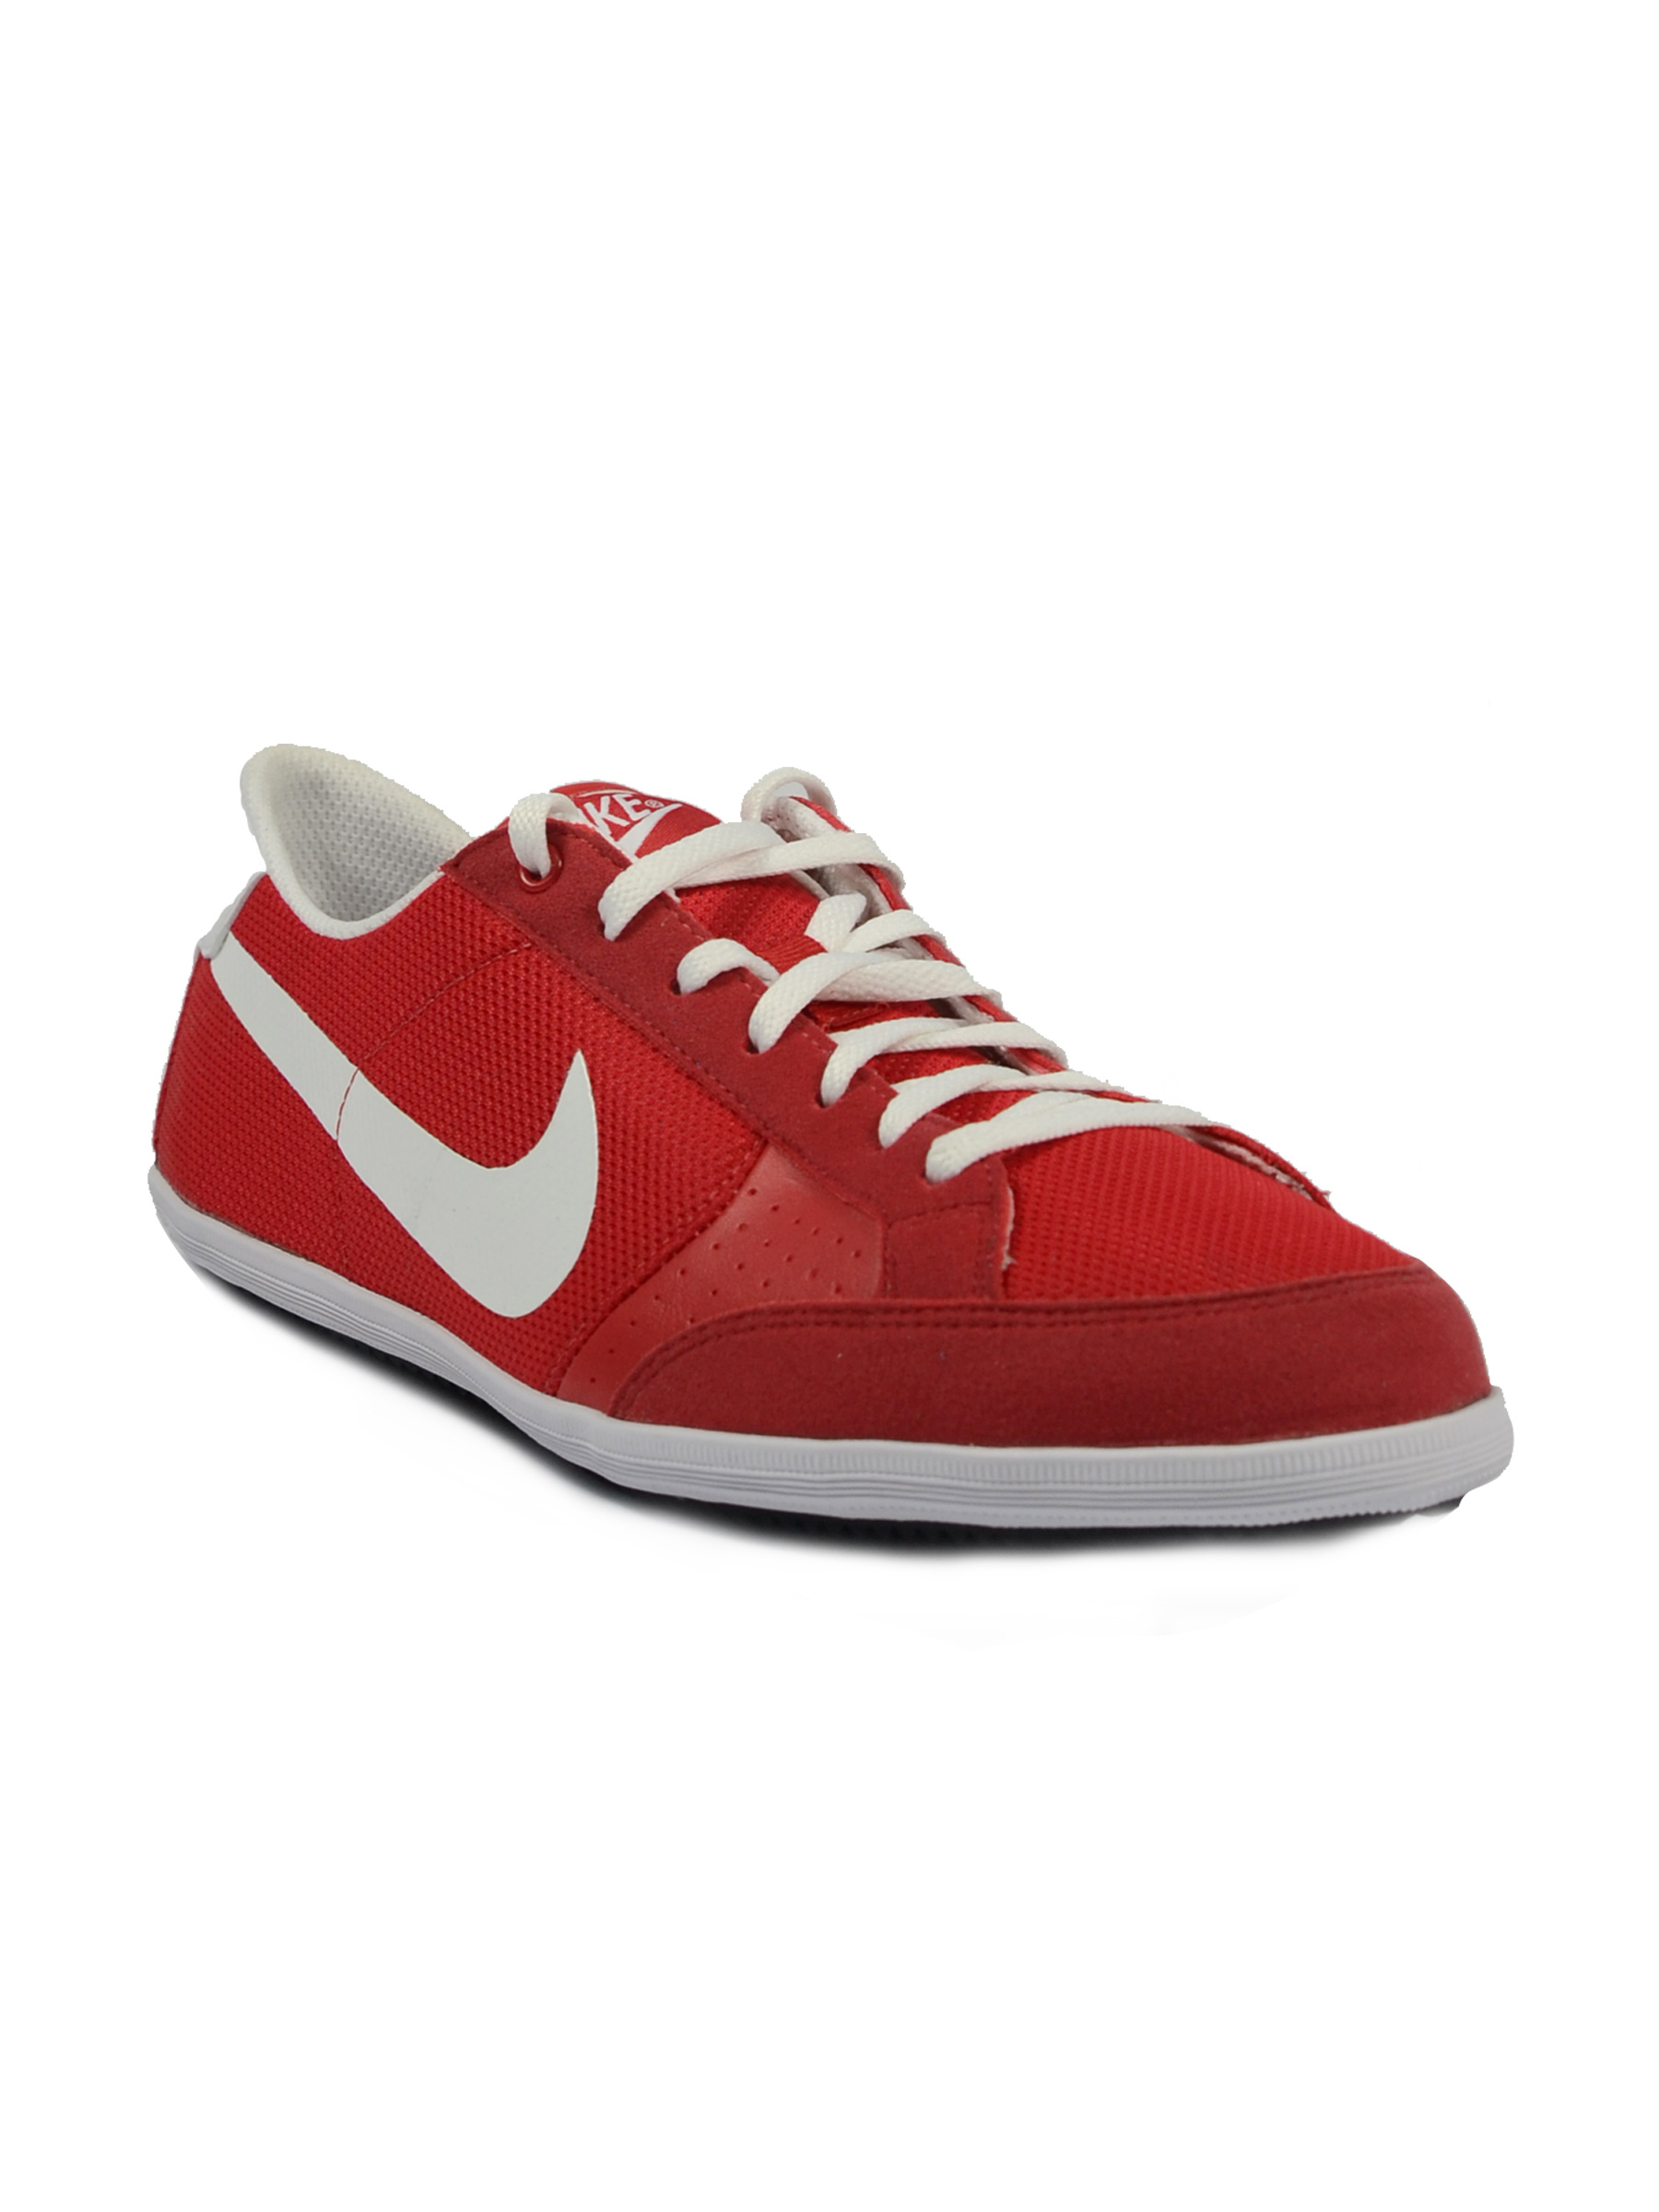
Nike Men's Flyclave Red White Shoe
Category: Footwear / Shoes / Sports Shoes
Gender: Men
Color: Red
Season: Summer 2011
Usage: Sports